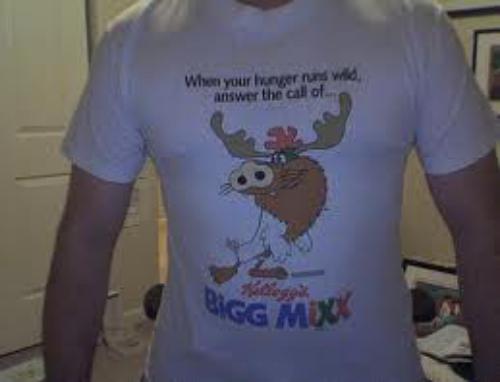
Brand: Bigg Mixx
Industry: Food